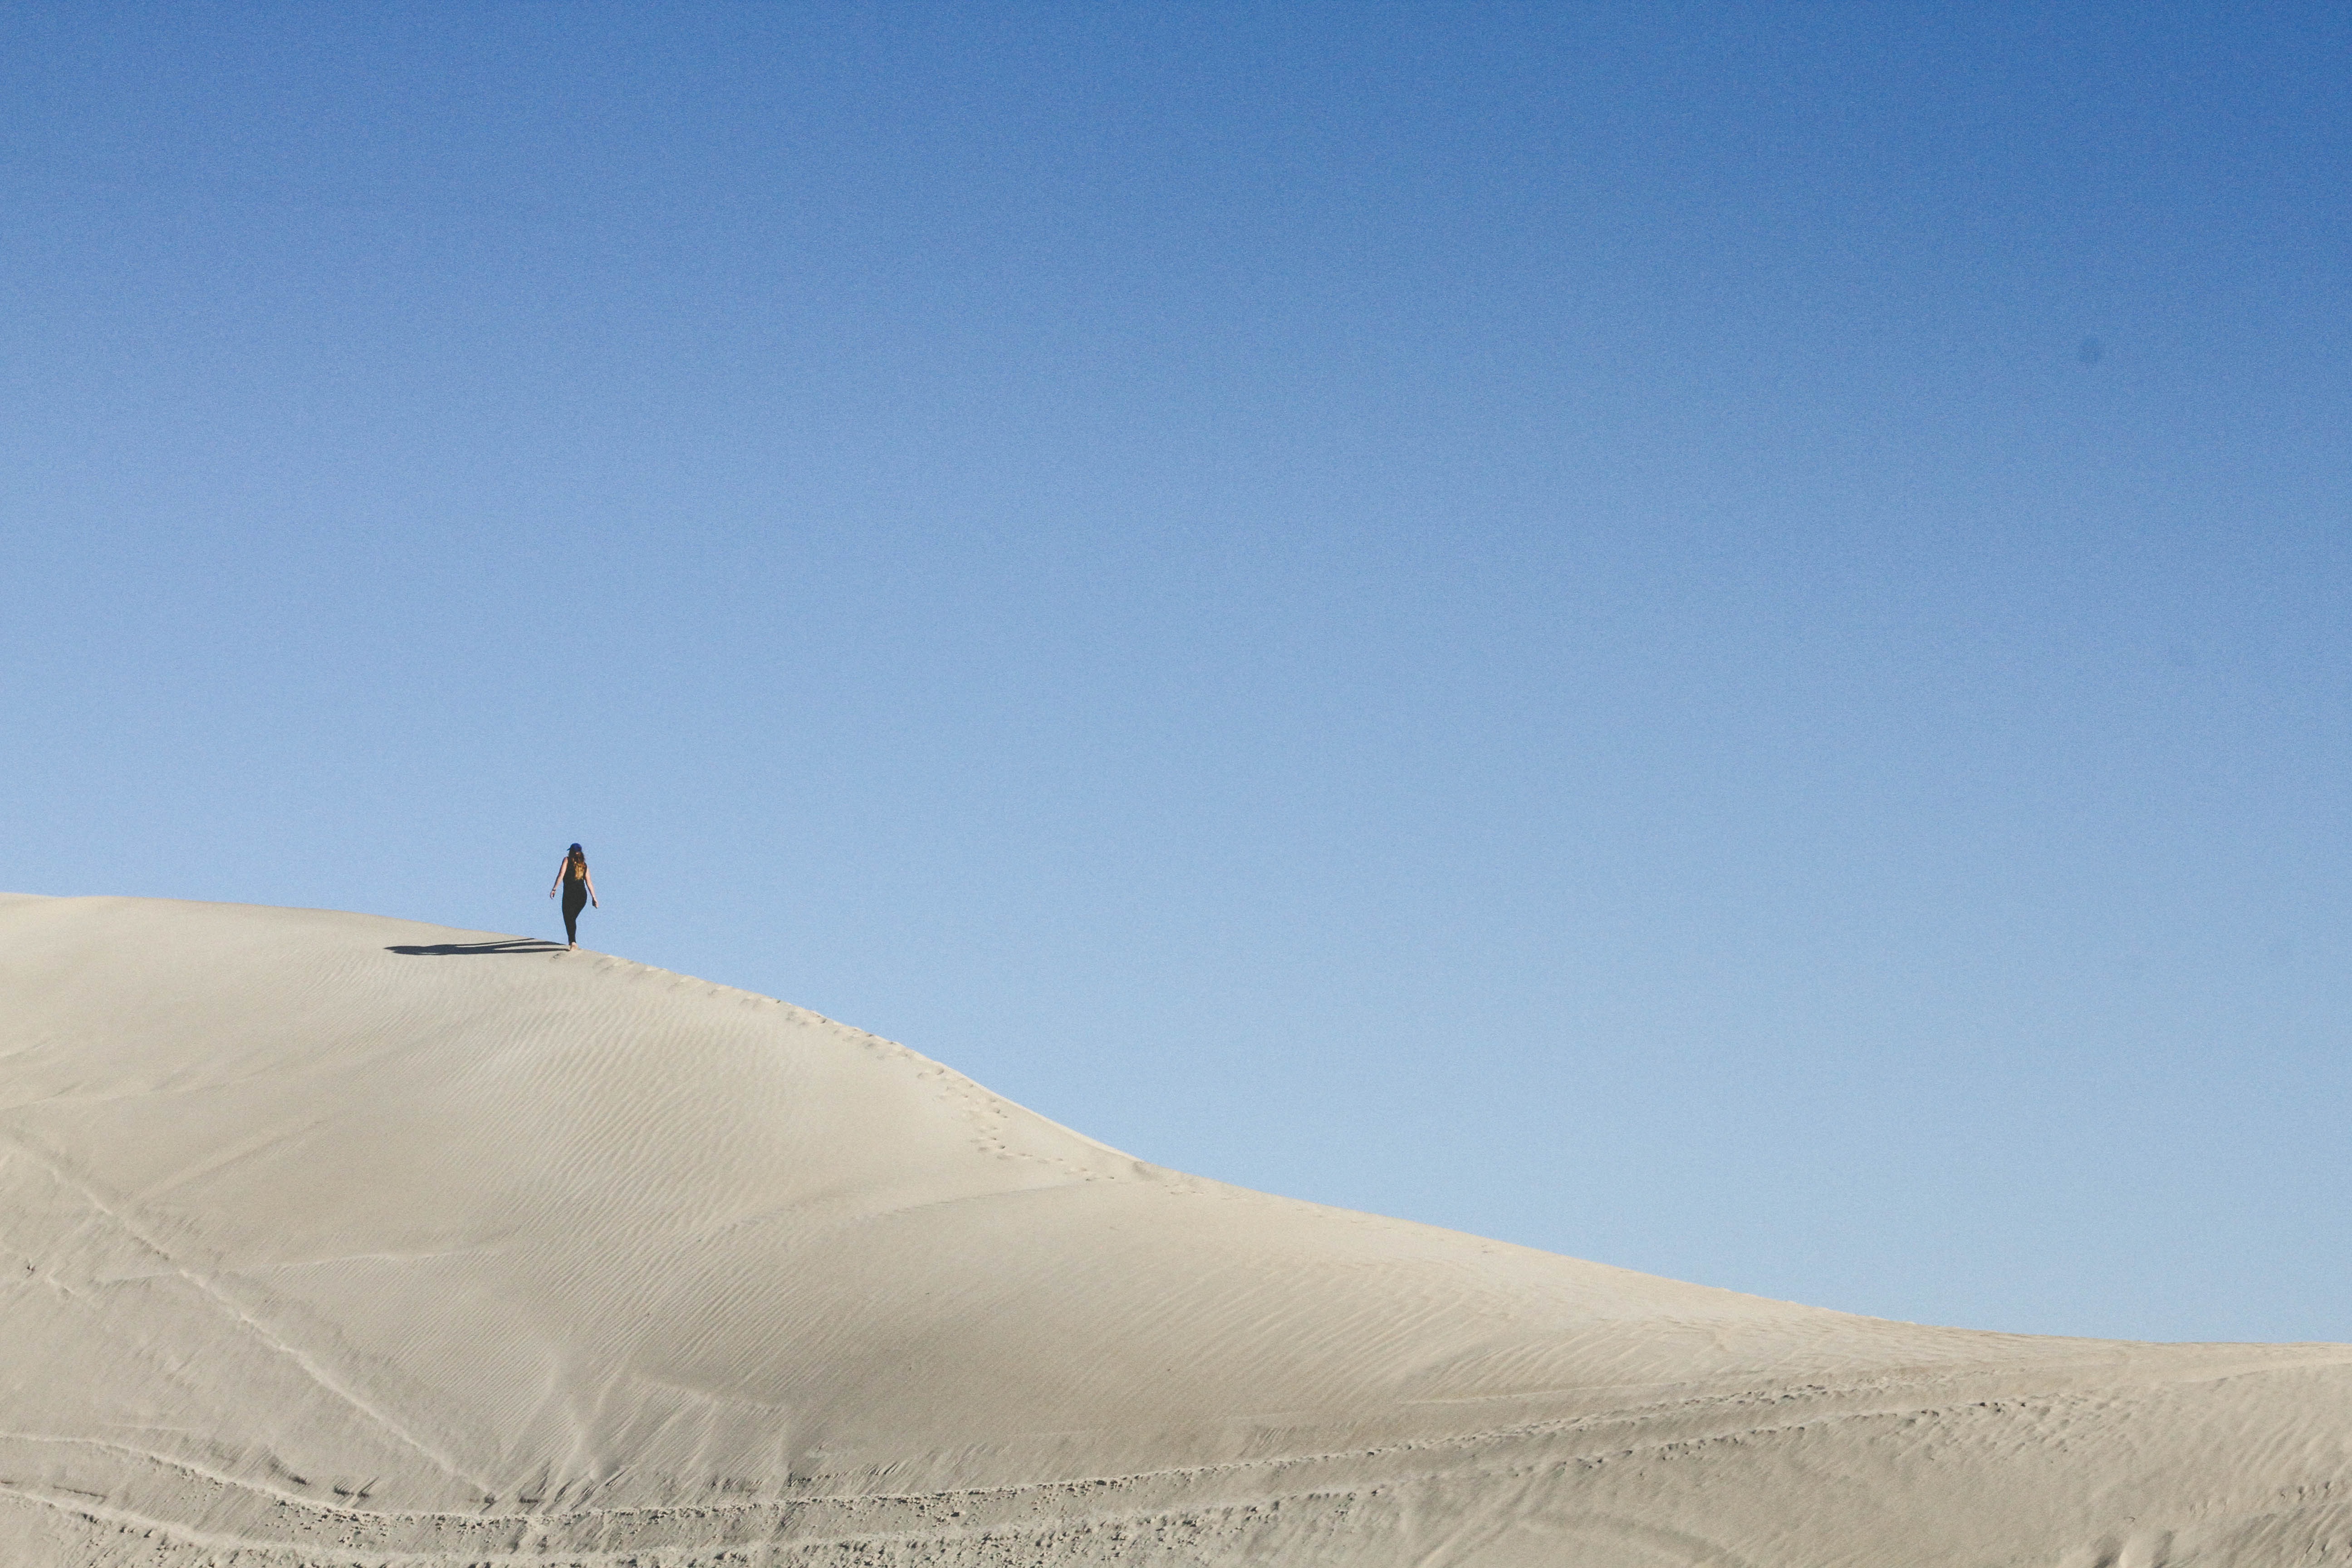
landscape, sea, sand, mountain, dune, wind, material, plateau, habitat, ecosystem, steppe, landform, natural environment, geographical feature, aeolian landform